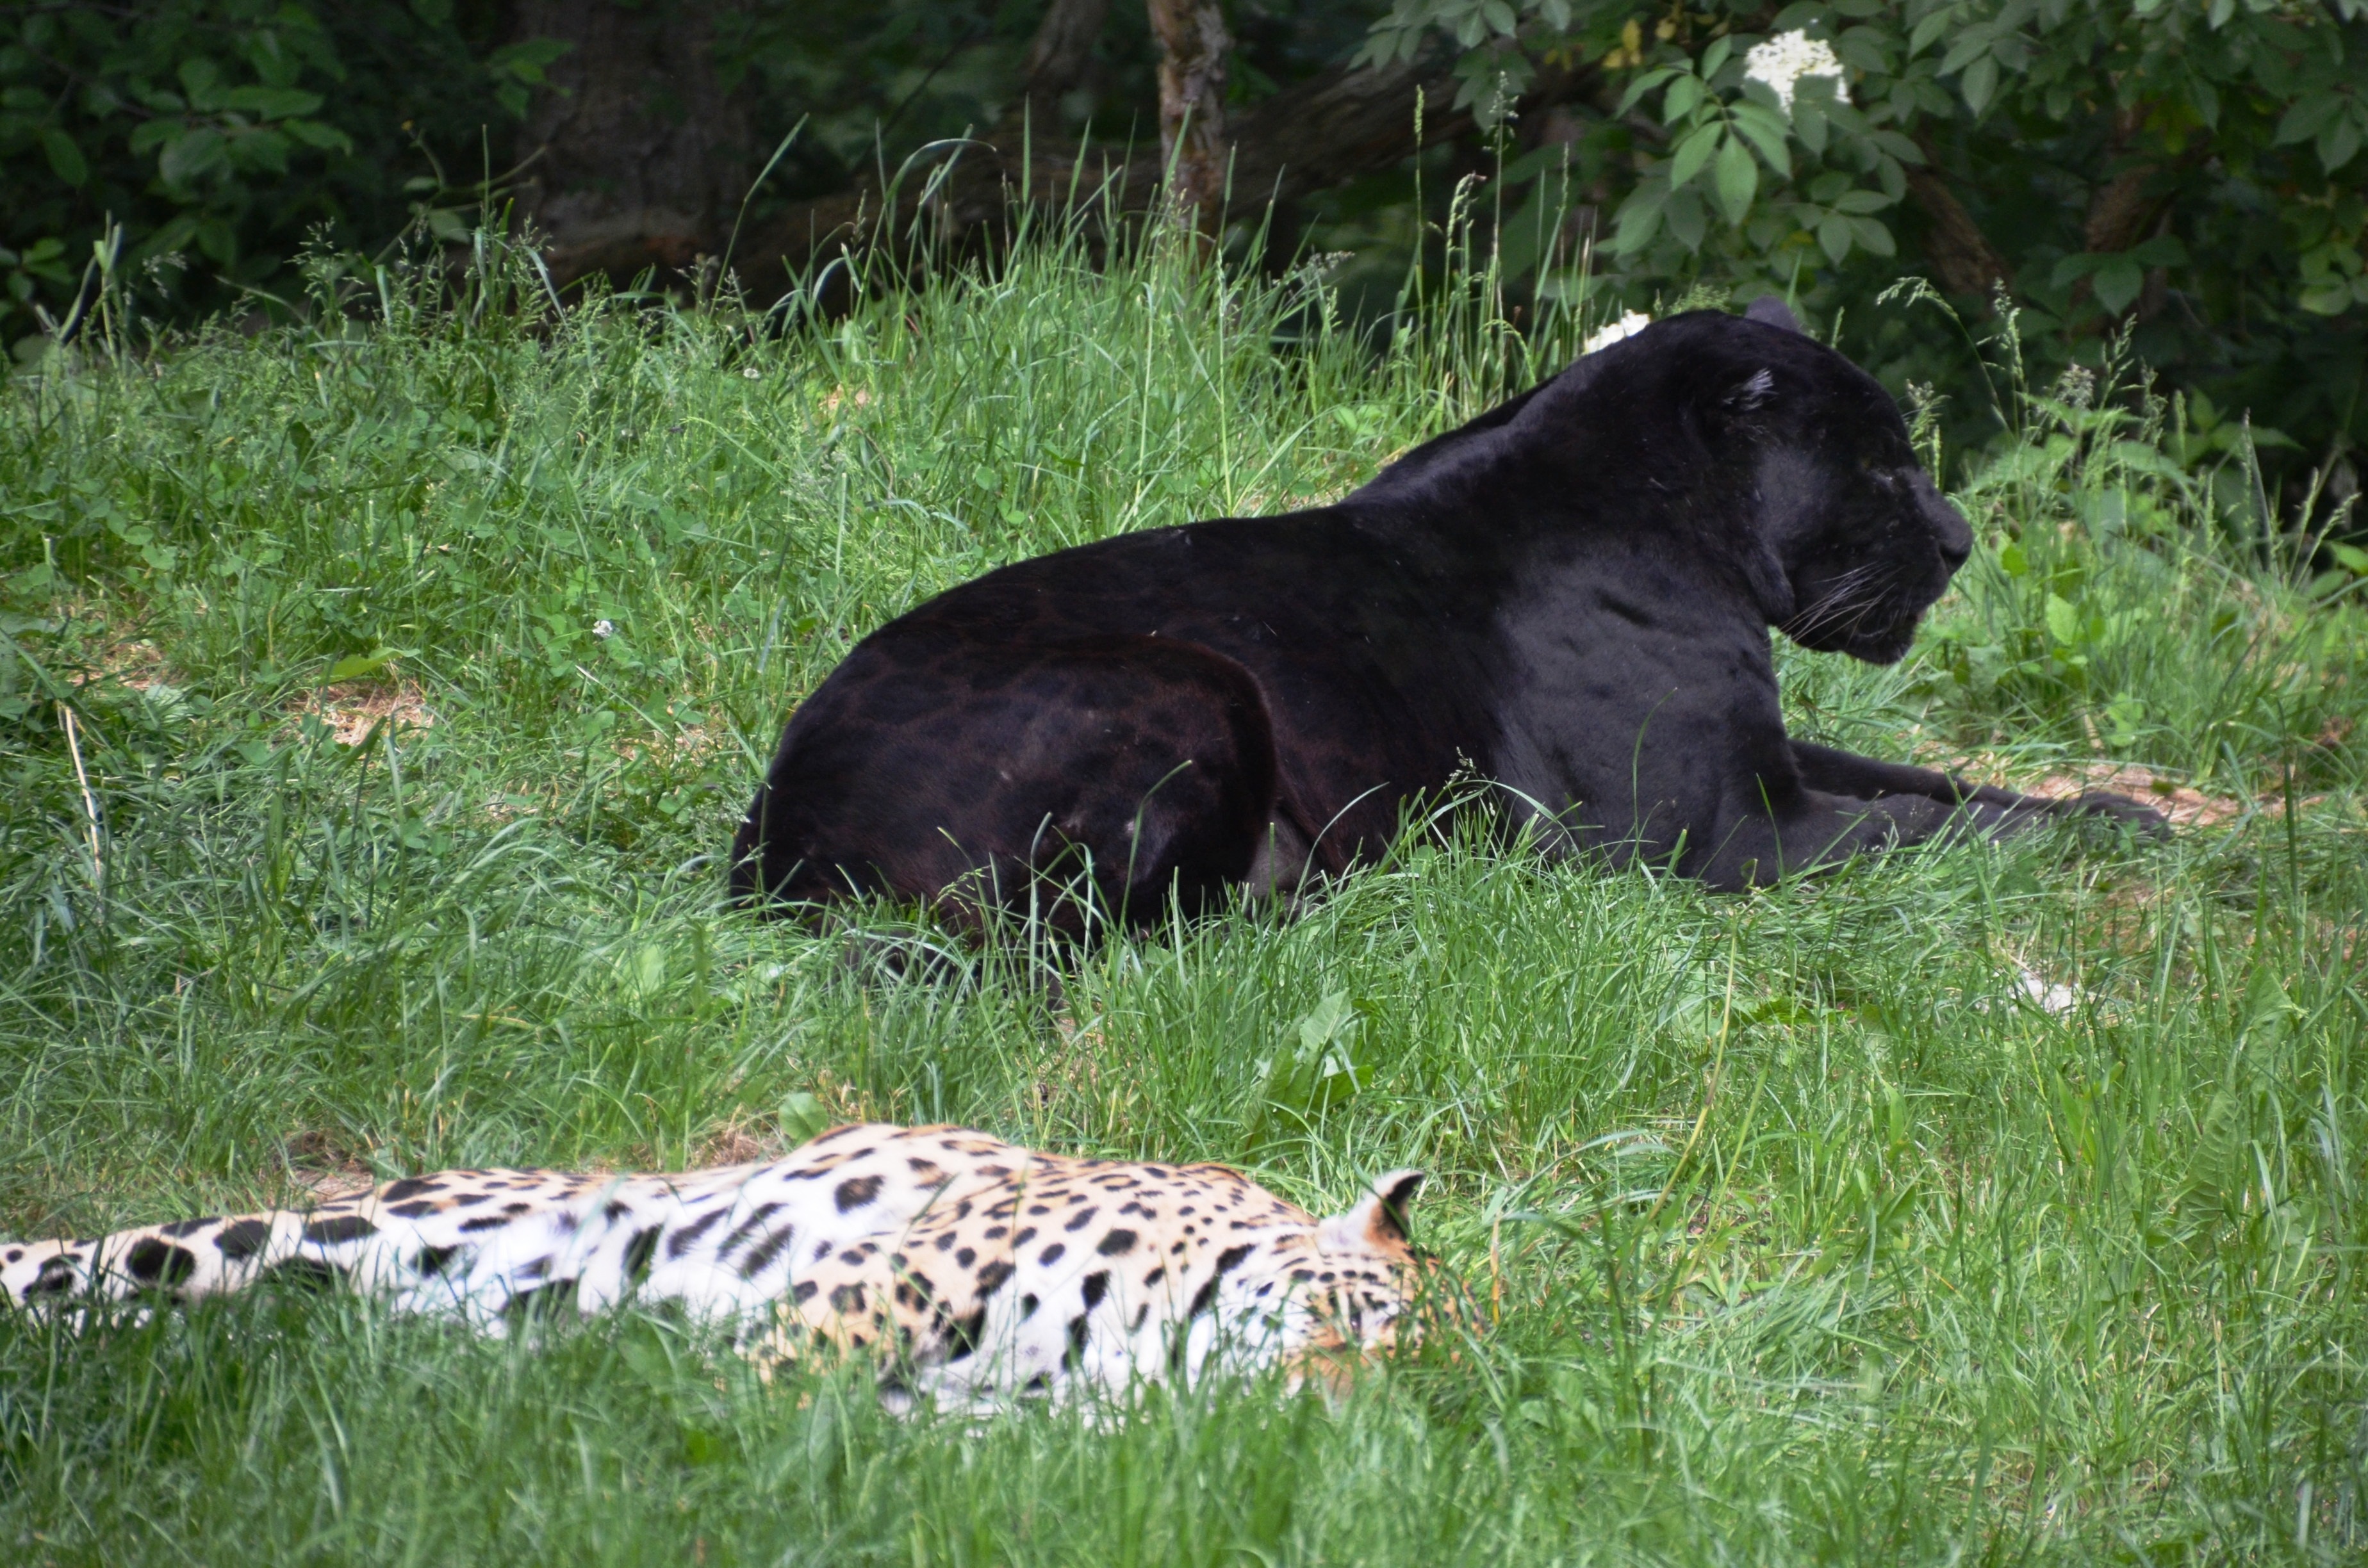
wildlife, zoo, mammal, fauna, leopard, animals, vertebrate, jaguar, panter, big cats